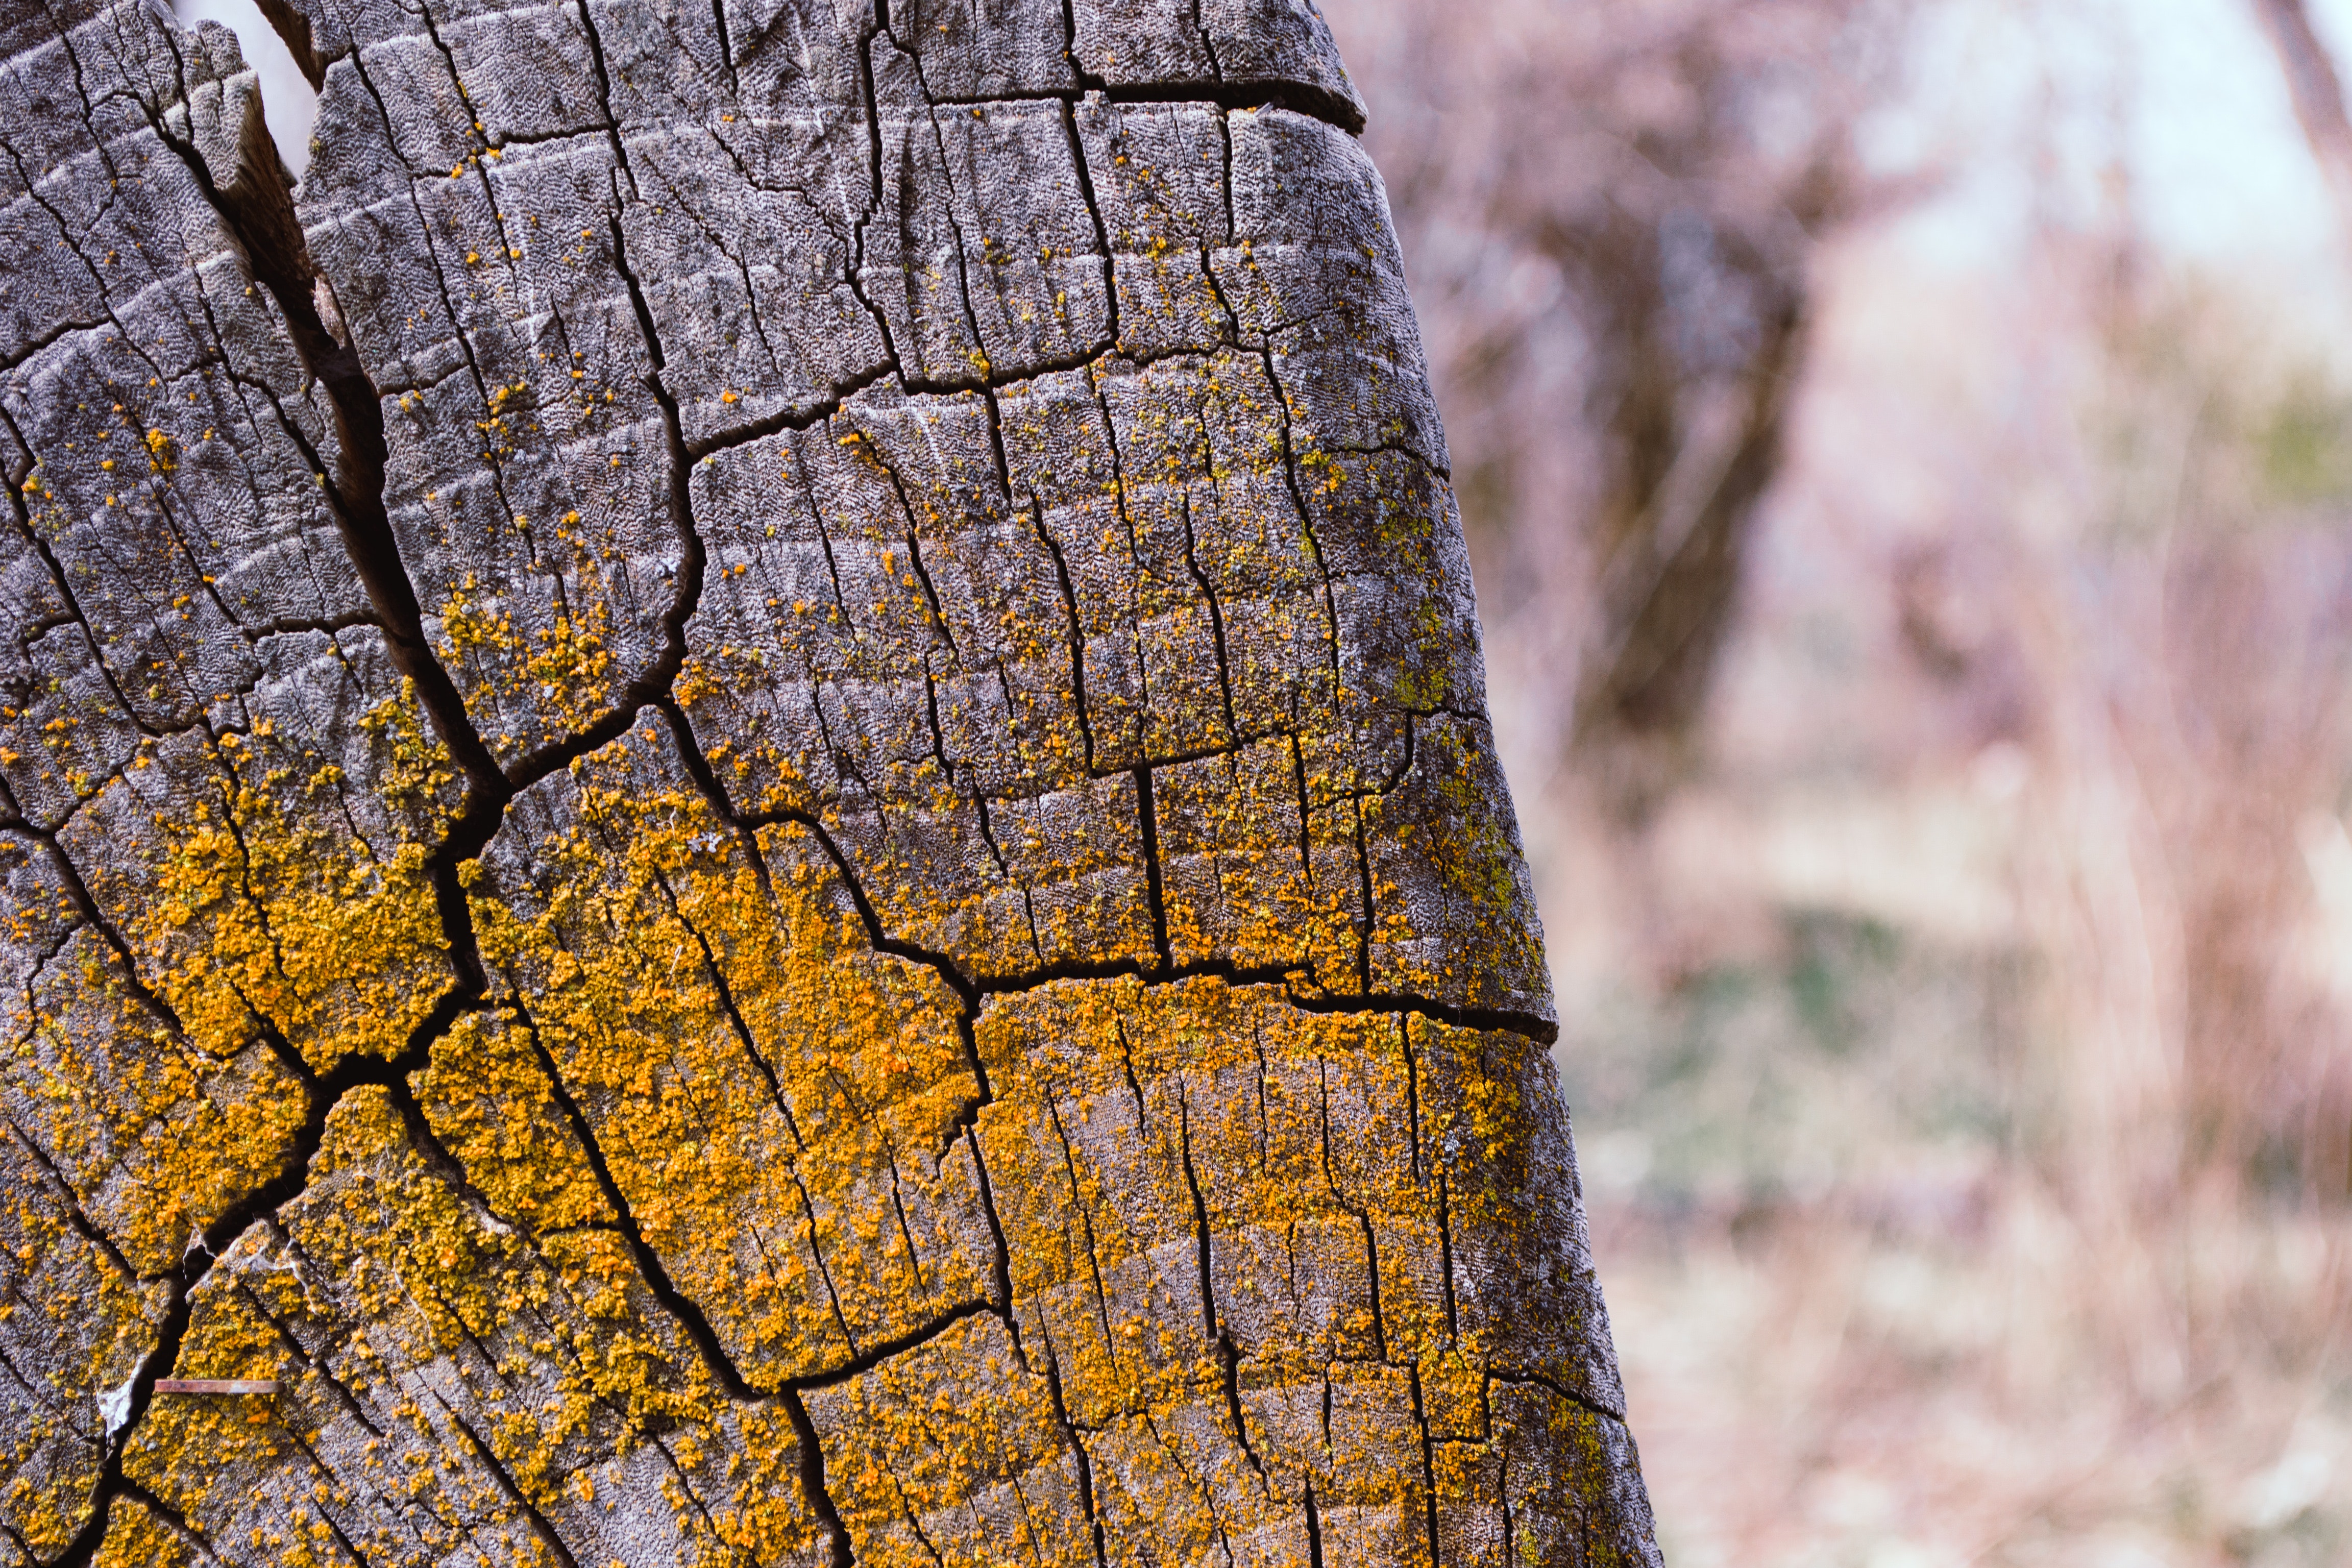
tree, shellbark hickory, trunk, sweet birch, leaf, woody plant, wood, plant, branch, close up, spring, forest, plant stem, Canoe birch, deciduous, woodland